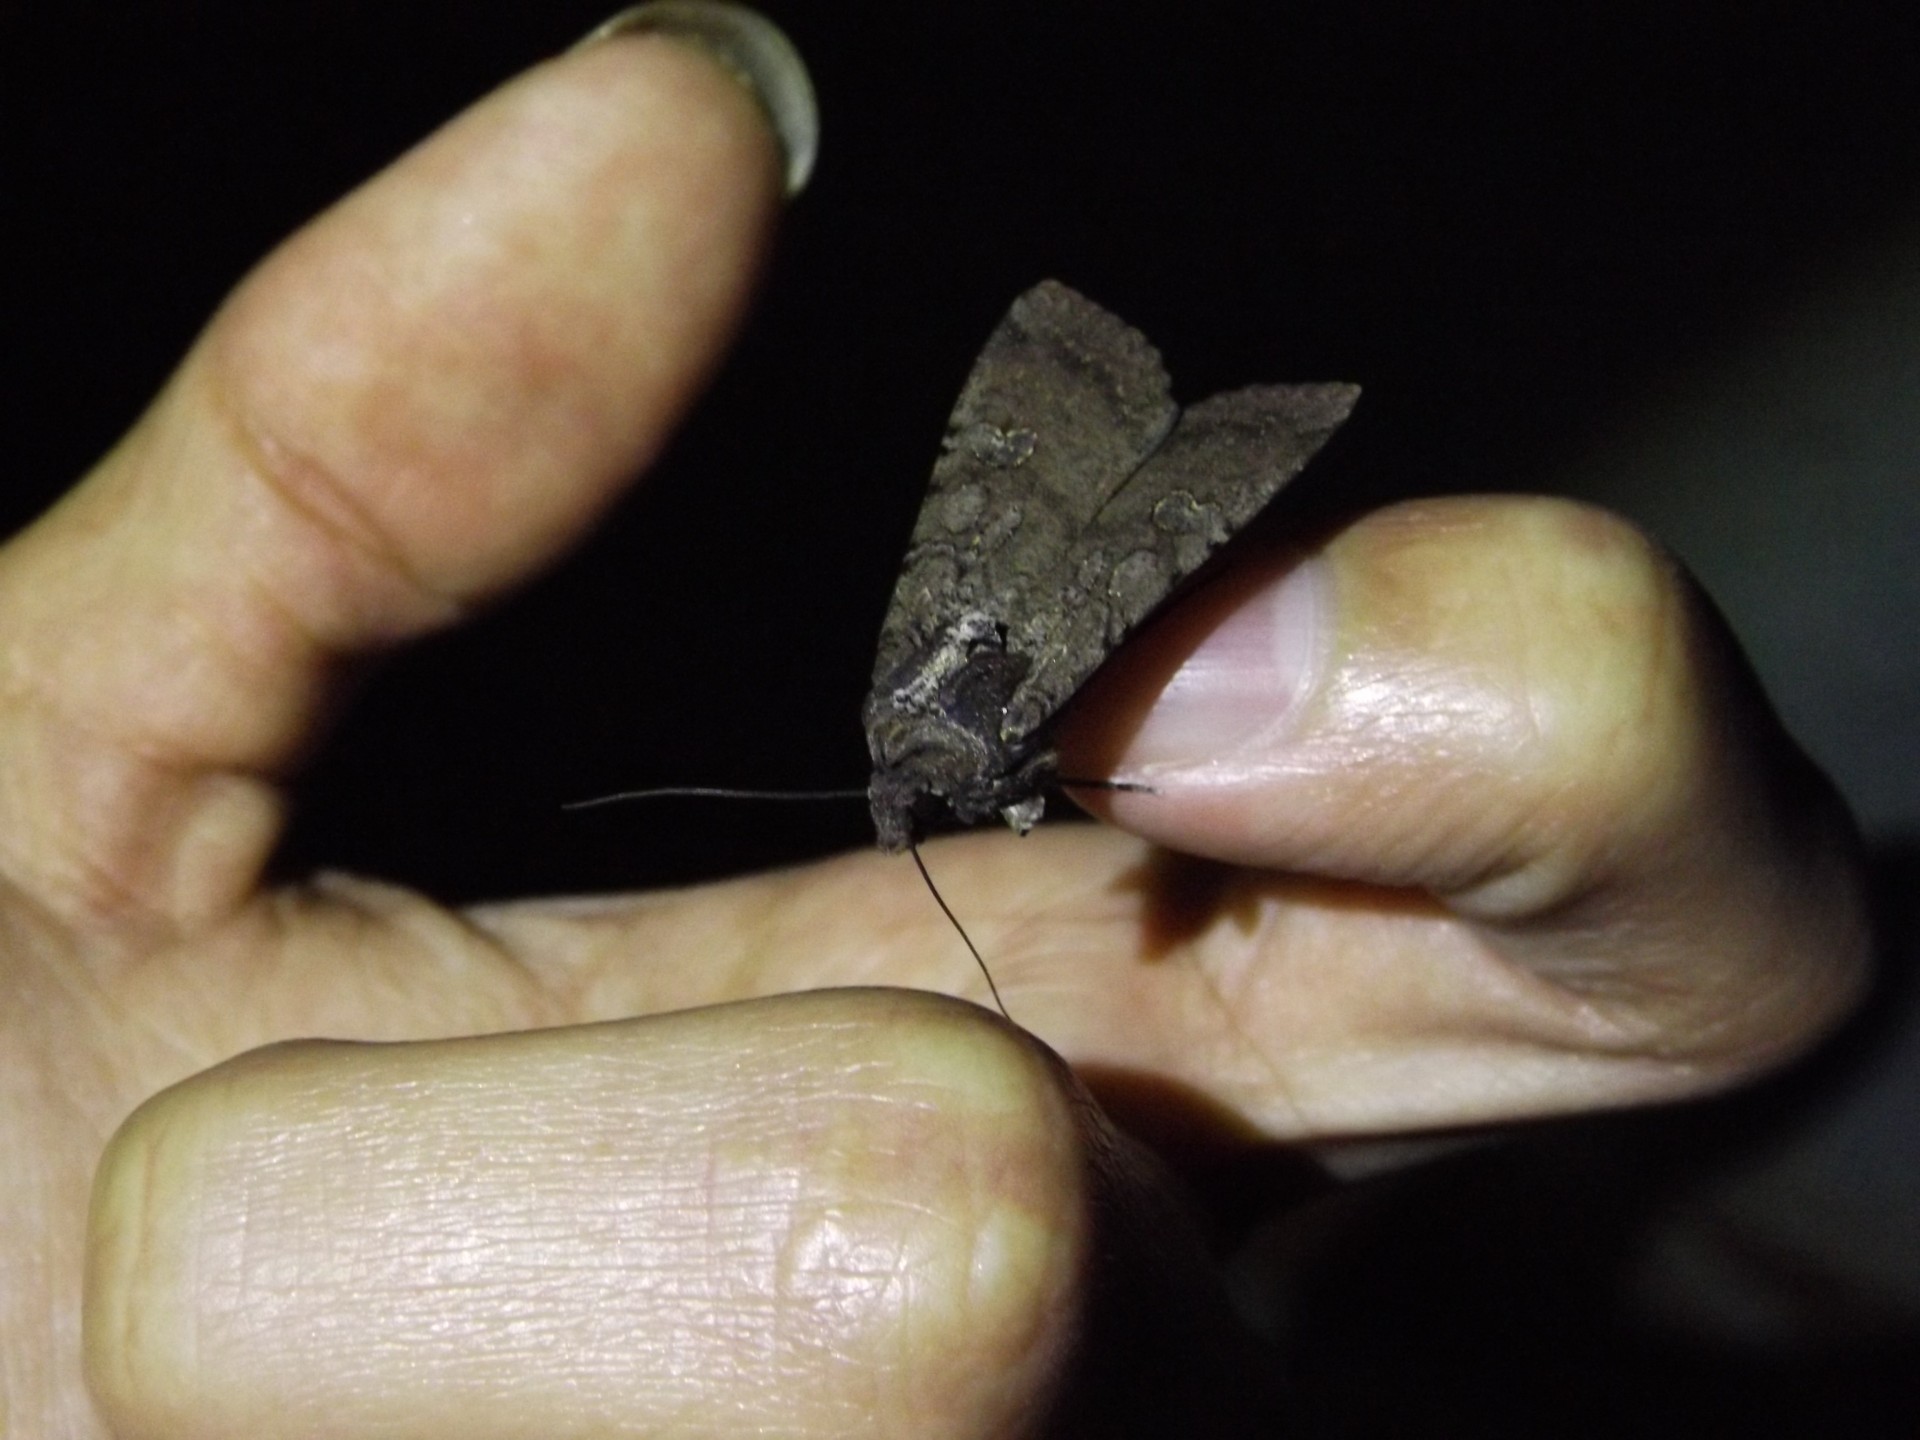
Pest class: cutworms